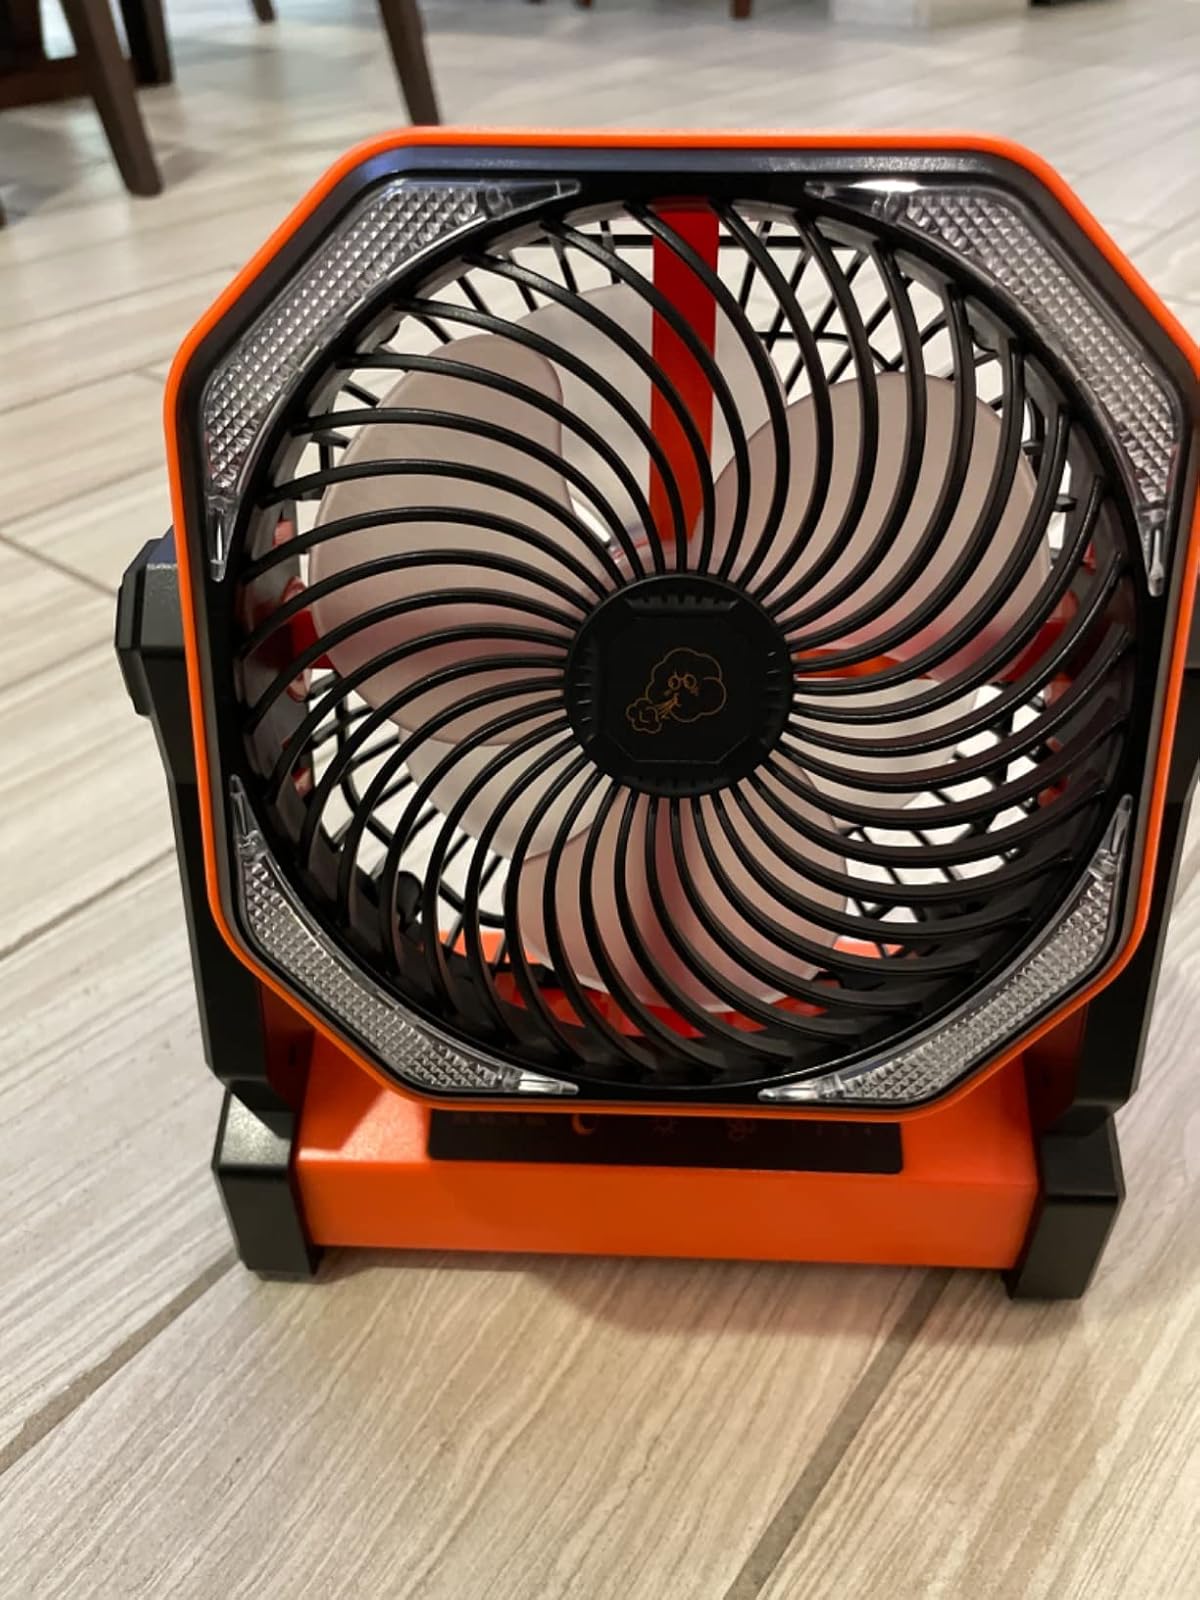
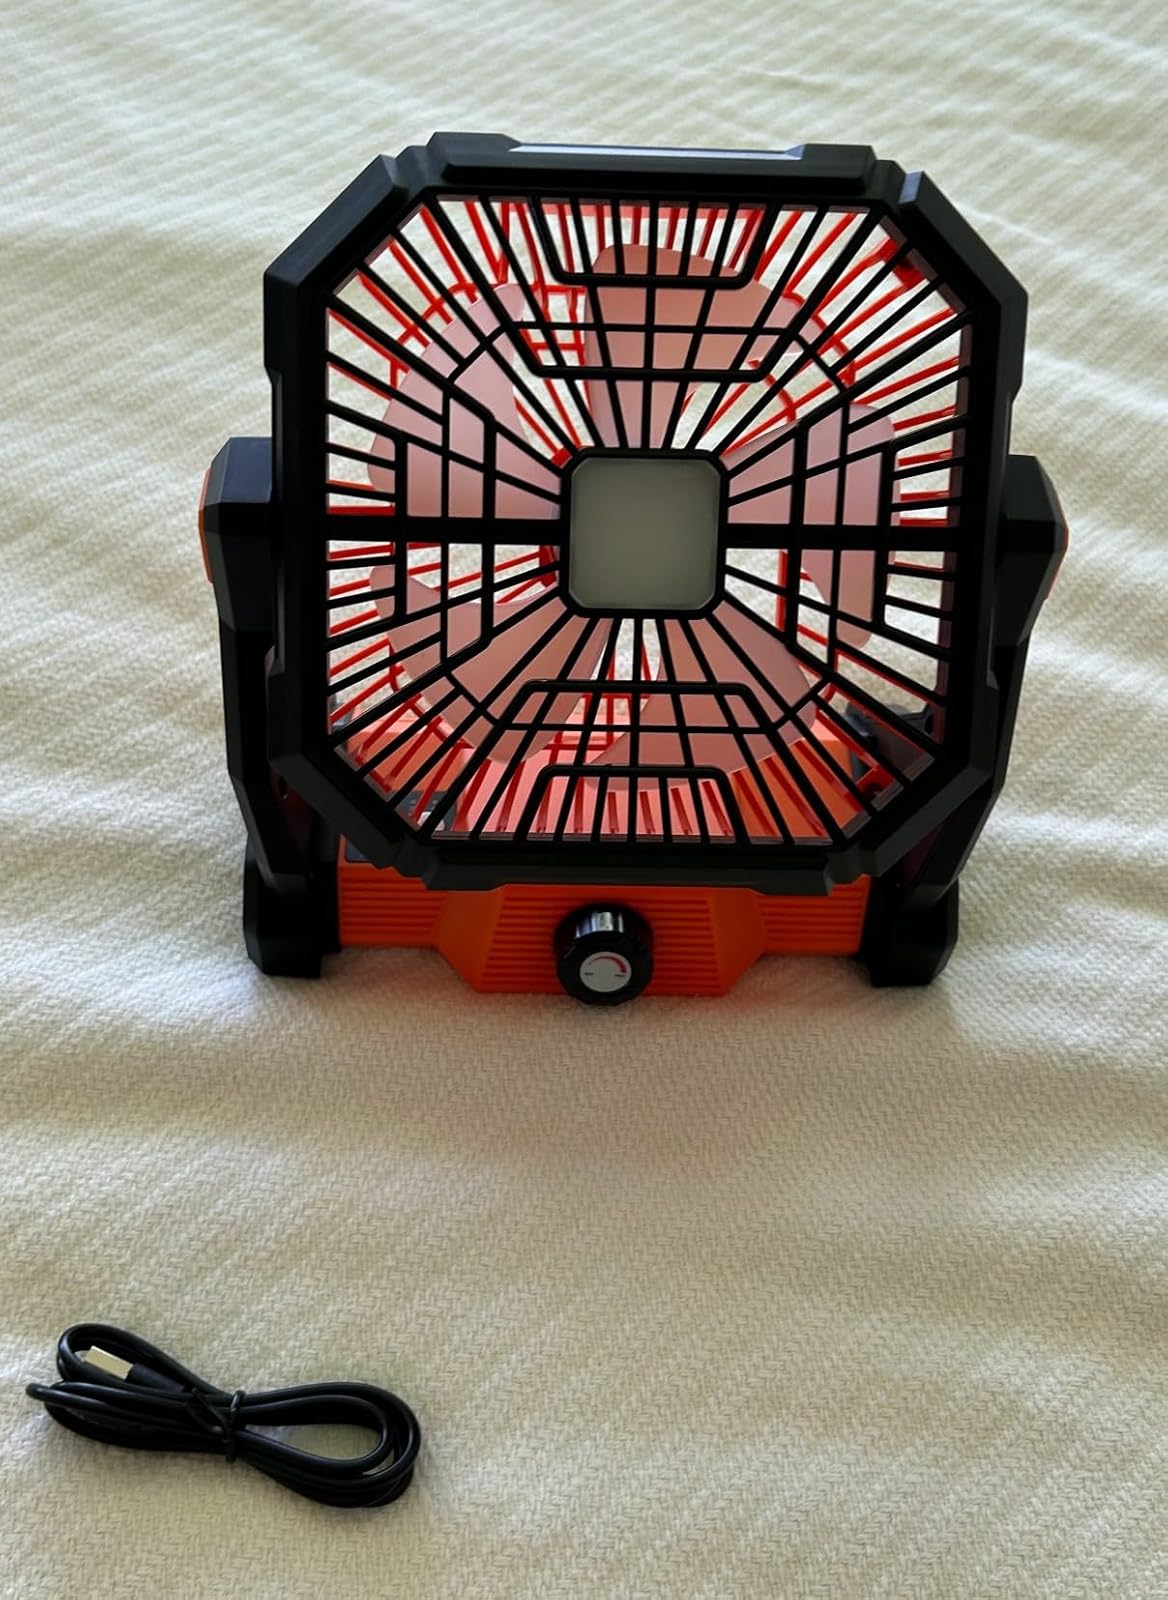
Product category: lantern
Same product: no